L'horloge fleurie

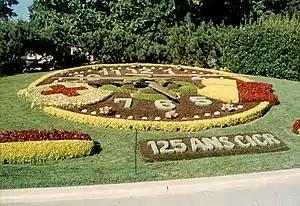
L'horloge fleurie in Geneva, planted for the 125th anniversary of the ICRC.

L'horloge fleurie, or the flower clock, is an outdoor flower clock located on the western side of Jardin Anglais park in Geneva, Switzerland.